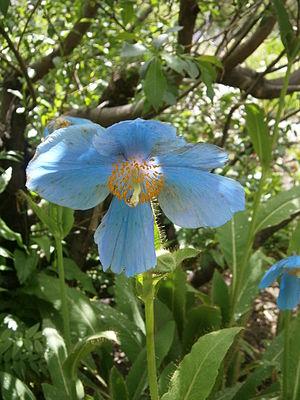
Meconopsis est un genre de plantes vivaces de la famille des Papaveraceae. Le botaniste français L.G.A. Viguier est le premier à employer ce terme et à décrire ce genre dans sa thèse Histoire naturelle, médicale et économique des pavots et des argémones. L'espèce type est Meconopsis cambrica. Toutes les autres espèces, une cinquantaine, sont originaires de l'Himalaya et des montagnes de l'extrême ouest de la Chine.